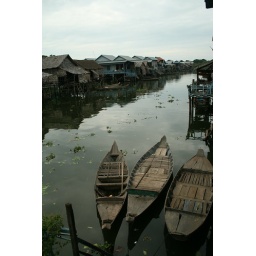
This is taken from the house where we ate lunch. The main street in all its glory.